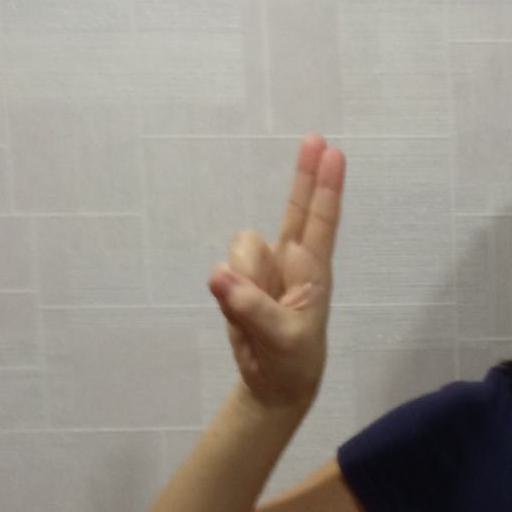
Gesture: two_up